Justin Ellis

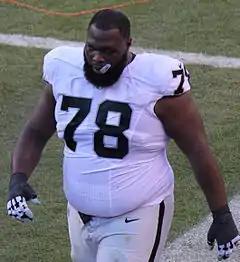
Ellis with the Oakland Raiders in 2015

Justin Jamaal Ellis (born December 27, 1990) is an American professional football nose tackle. He was selected by the Oakland Raiders in the fourth round of the 2014 NFL draft. He played college football for the Louisiana Tech Bulldogs.